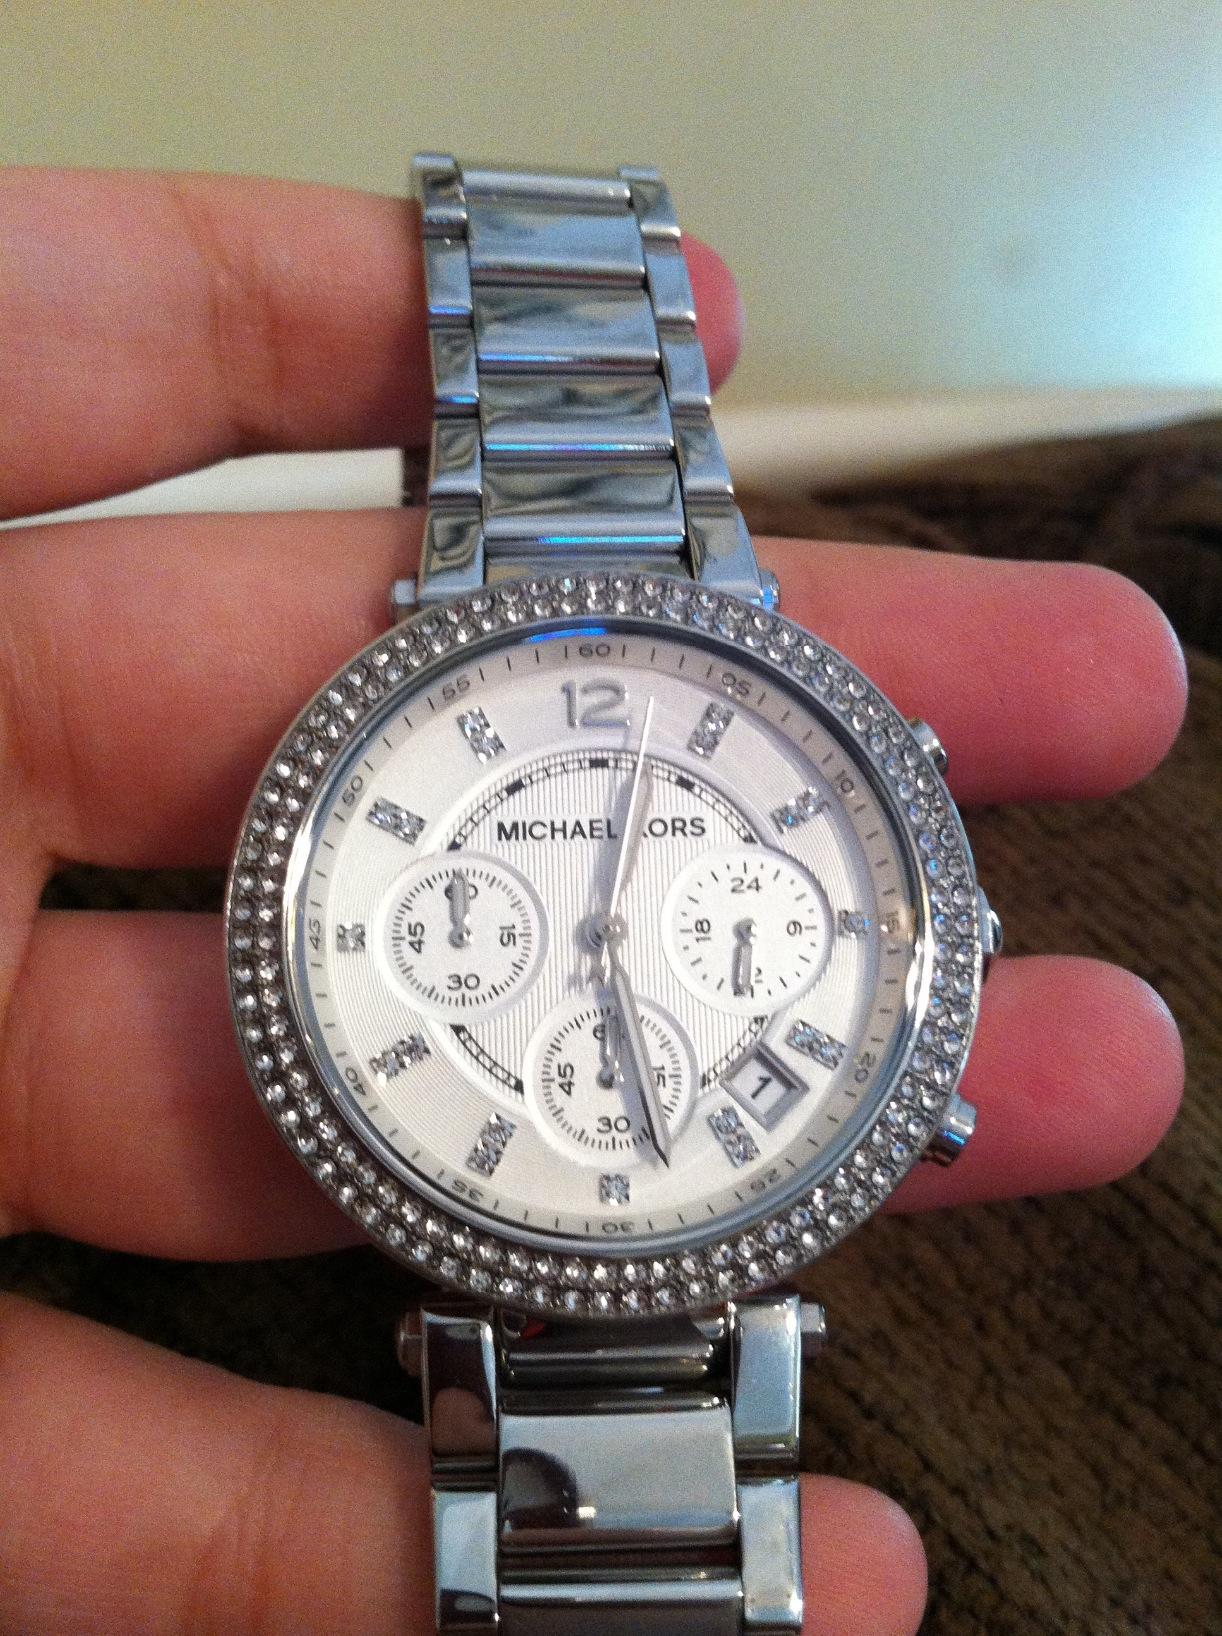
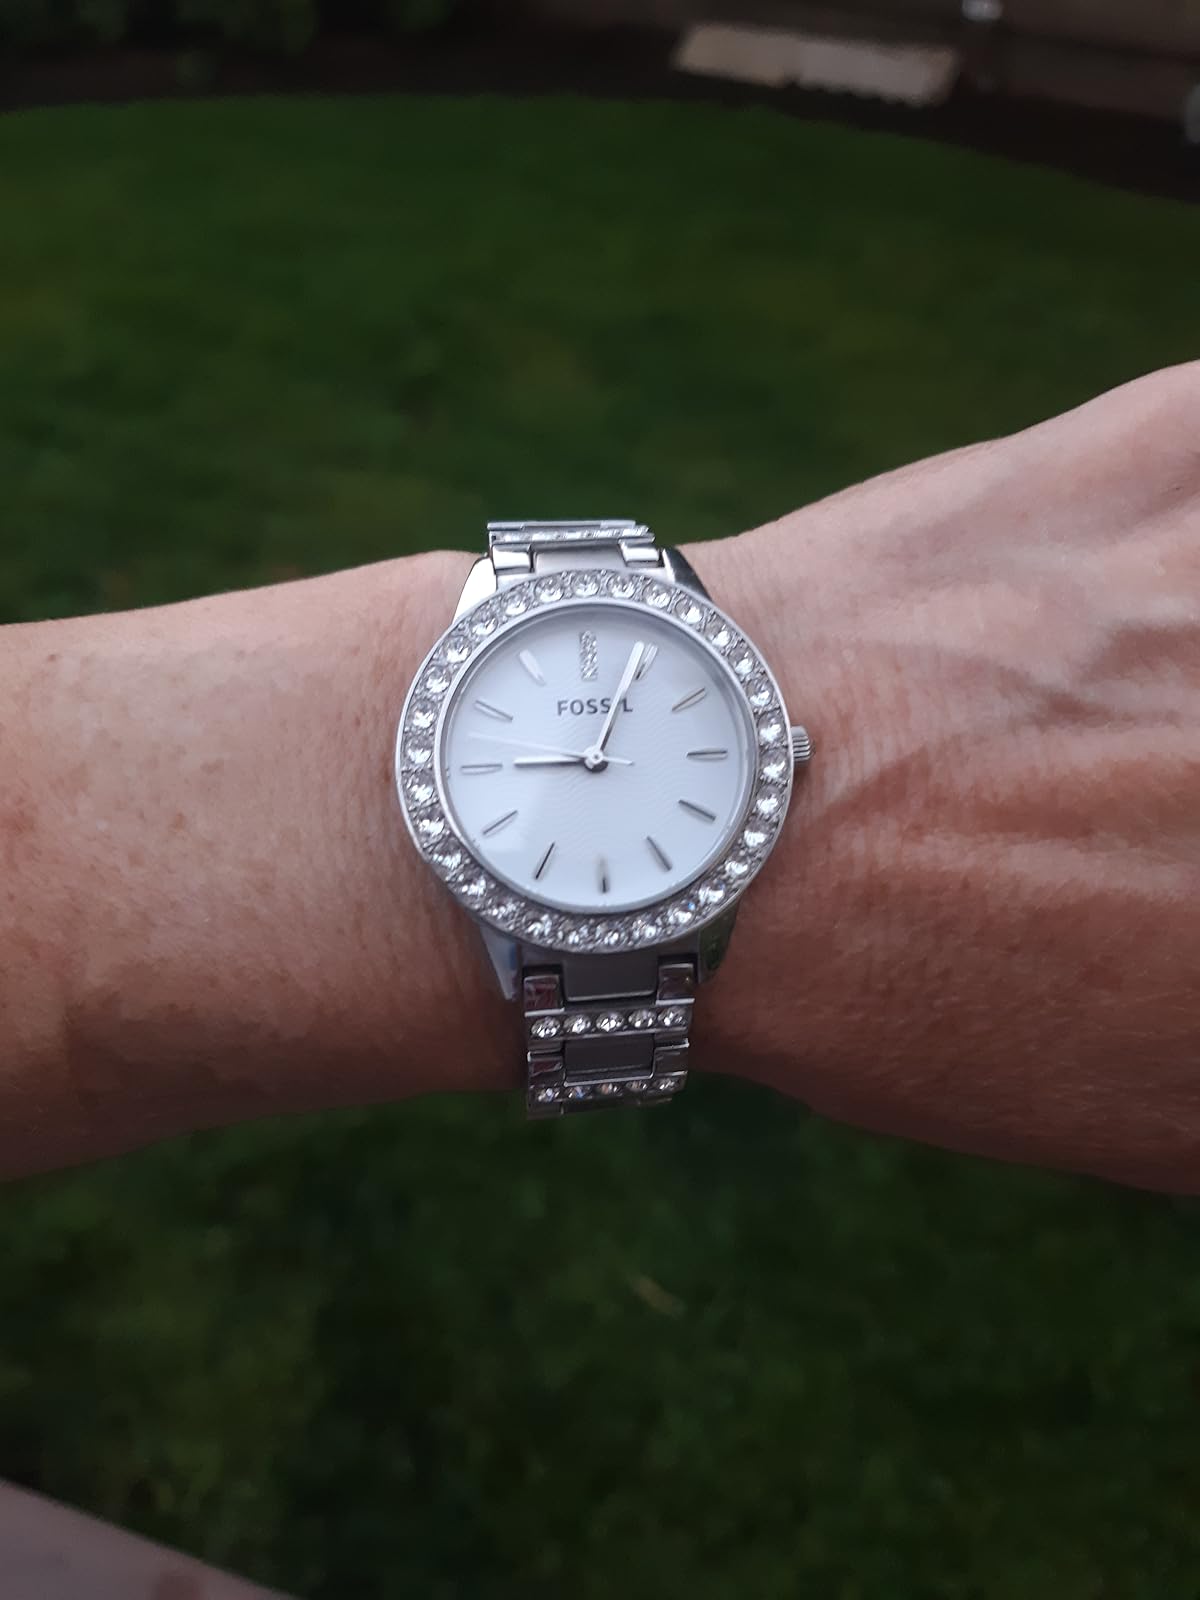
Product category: accessories_watch
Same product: no